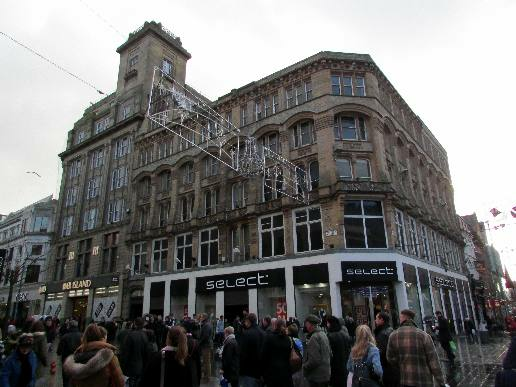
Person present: Yes